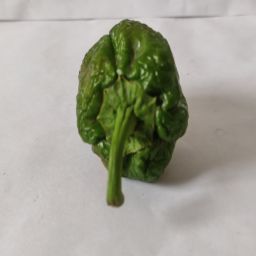
Crop: Bell Pepper
Quality: Old